Saint-Julien-de-Toursac

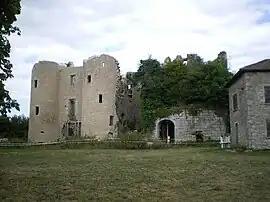
Ruins of the Chateau of Naucaze

Saint-Julien-de-Toursac (Languedocien: "Sant Julien de Toursac") is a commune in the Cantal department in south-central France.